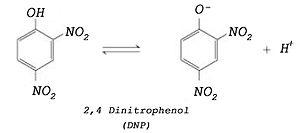
Un haptène est un des deux éléments constitutifs d'un antigène : c'est une substance de faible poids moléculaire dont la structure varie avec chaque antigène et dont dépend sa spécificité. C'est elle qui réagira avec l'anticorps correspondant mais ne peut à elle seule en provoquer la formation. Cette dernière se produit seulement après association à l'haptène d'une substance protidique ou polysaccharidique : le porteur ; cette association est indispensable pour conférer à l'haptène un pouvoir antigénique.